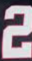
Number: 2